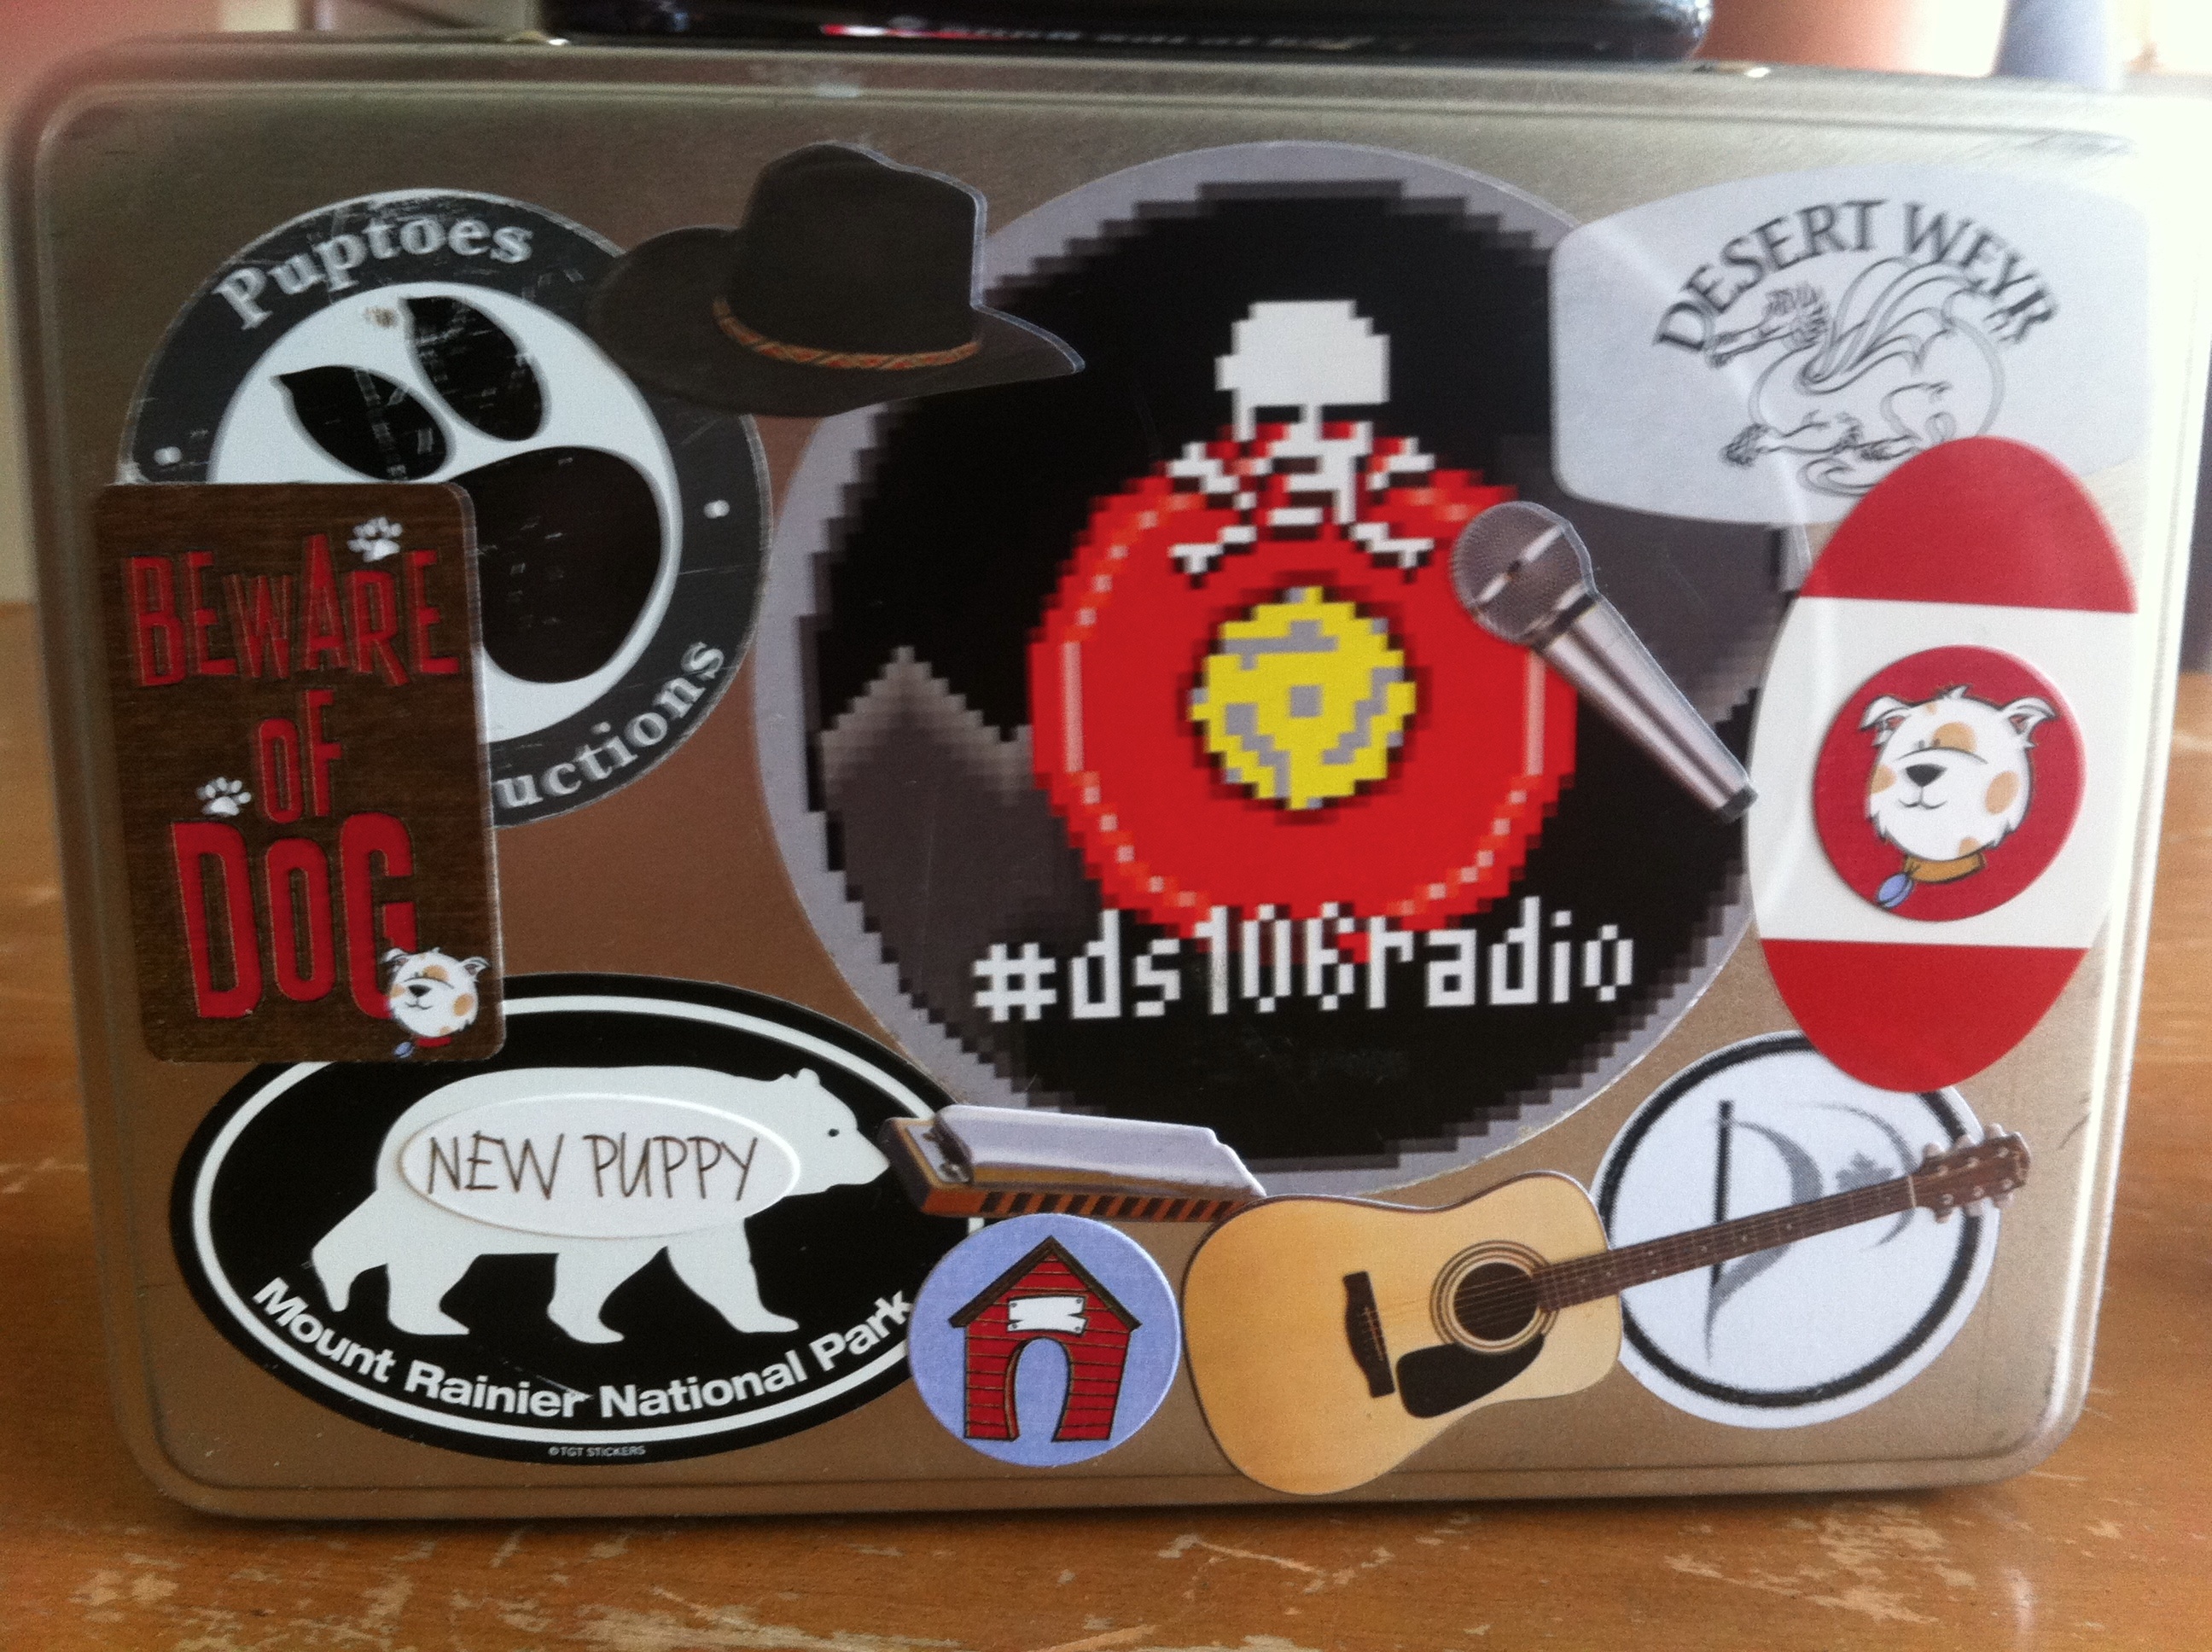
drum, label, font, games, storybox, odyssey, priatebox